Christina Paxson

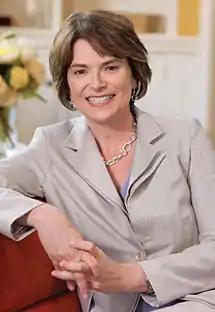
Paxson in 2012

Christina Hull Paxson (born February 6, 1960) is an American economist and public health expert serving as the 19th president of Brown University. Previously, she was the dean of Princeton School of Public and International Affairs and the Hughes Rogers Professor of Economics & Public Affairs at Princeton University.